Viol

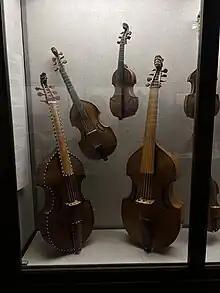
Different sizes of viols in the Museum of Fine Arts, Boston.

The treble has a size similar to a viola but with a deeper body; the typical bass is about the size of a cello. The pardessus and the treble were held vertically in the lap. The English made smaller basses known as division viols, and the still-smaller Lyra viol. The viola bastarda was a similar type of viol used in Italy for a virtuosic style of viol repertoire and performance. German consort basses were larger than the French instruments designed for continuo.